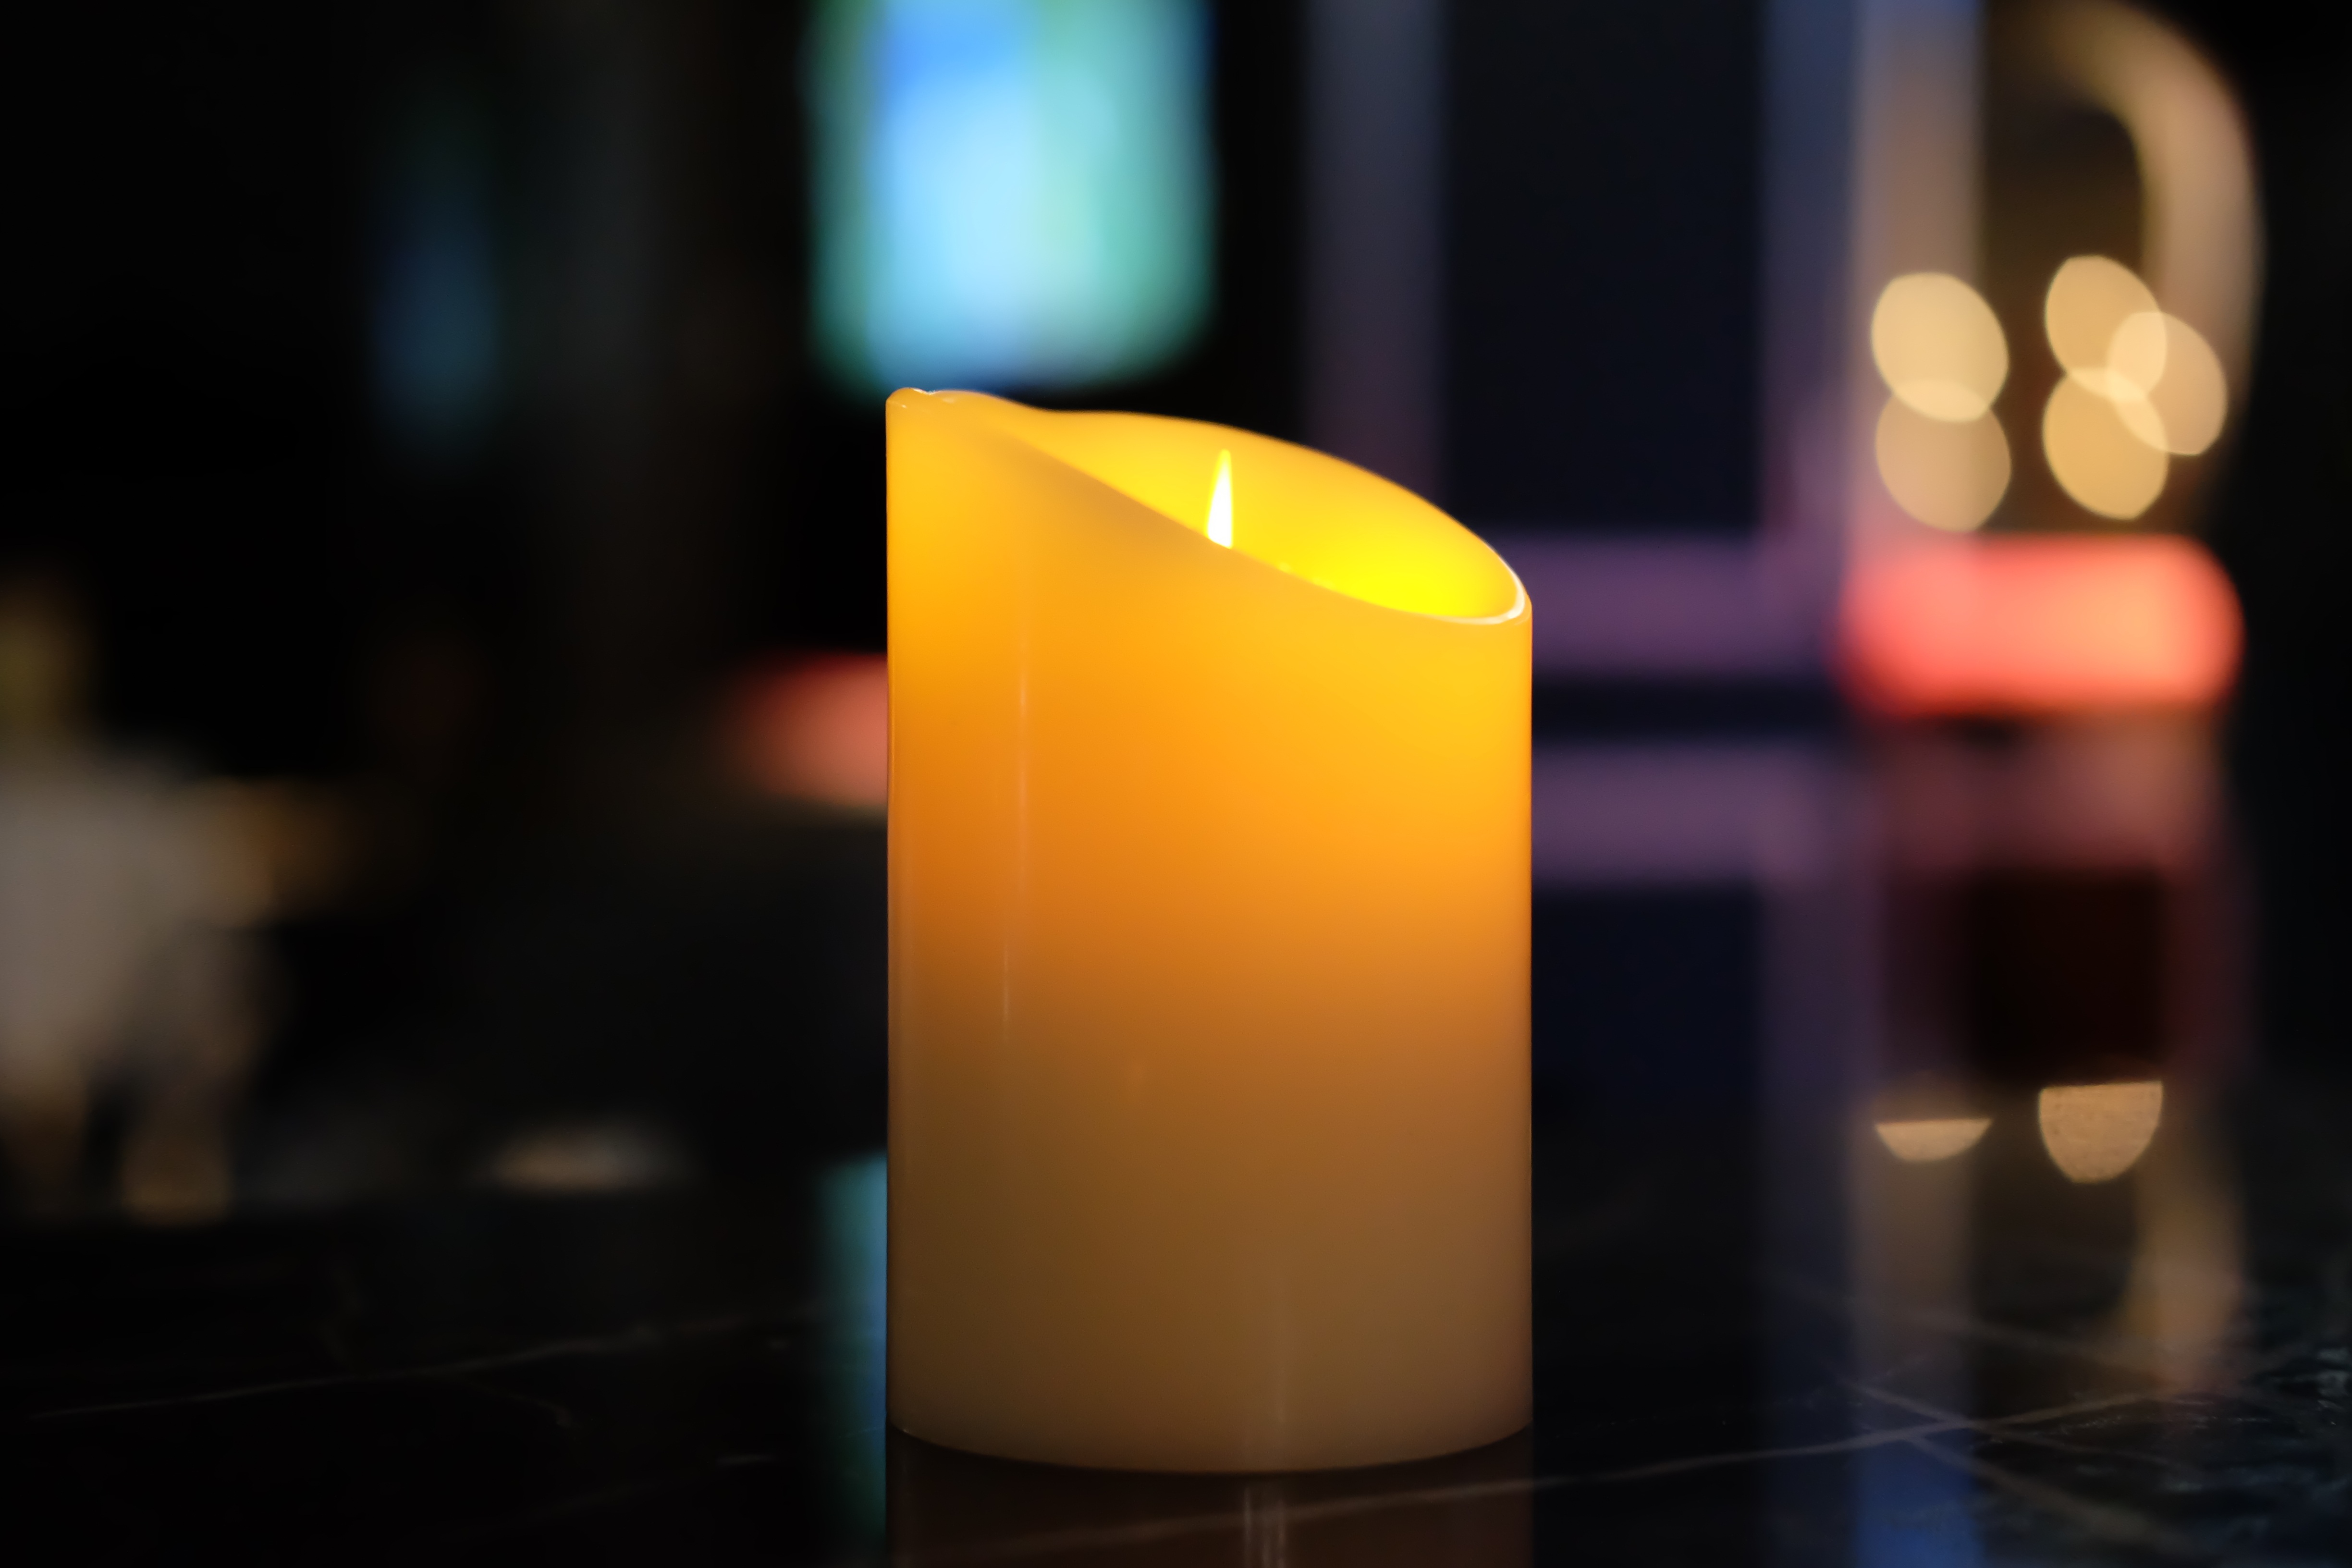
light, night, candle, lighting, decor, product, wax, still life photography, product design, computer wallpaper, flameless candle